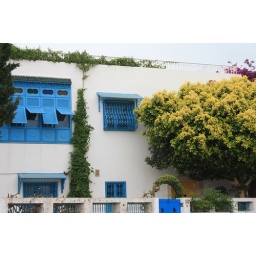
Blue and white houses in Sidi Bou Said, a town overlooking the Bay of Tunis, Tunisia